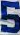
Number: 5